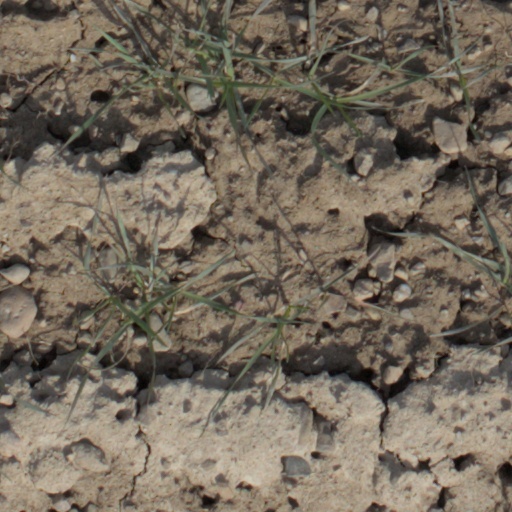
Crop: wheat